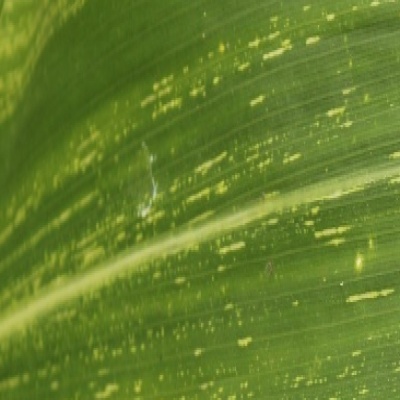
Label: Corn_(Maize)___Maize_Streak_Virus